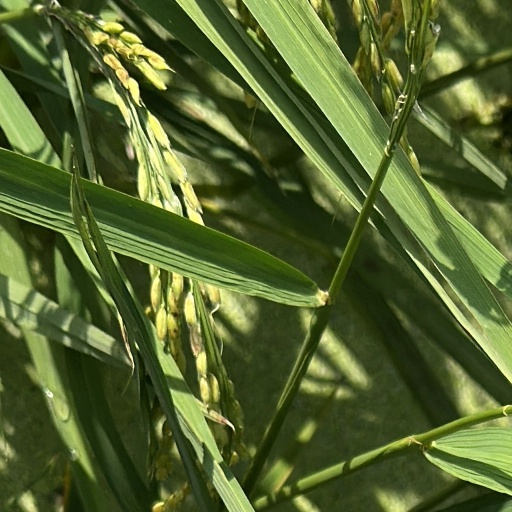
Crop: rice